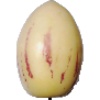
Label: pepino